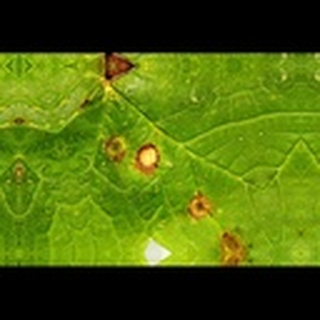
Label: cotton_target_spot